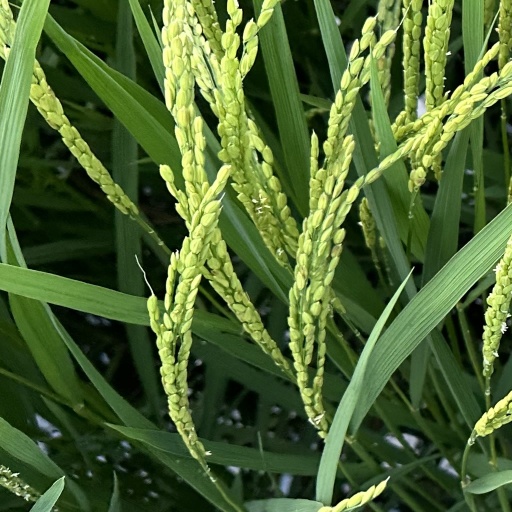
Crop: rice